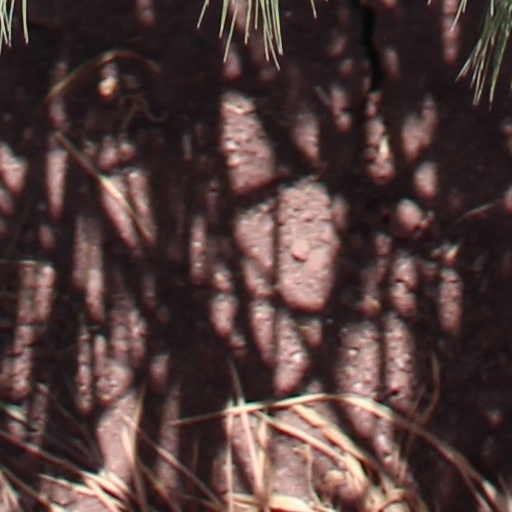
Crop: wheat